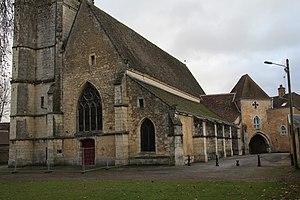
L'église Saint-Laurent, à Nogent-le-Rotrou, Eure-et-Loir, France.